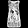
Label: T - shirt / top